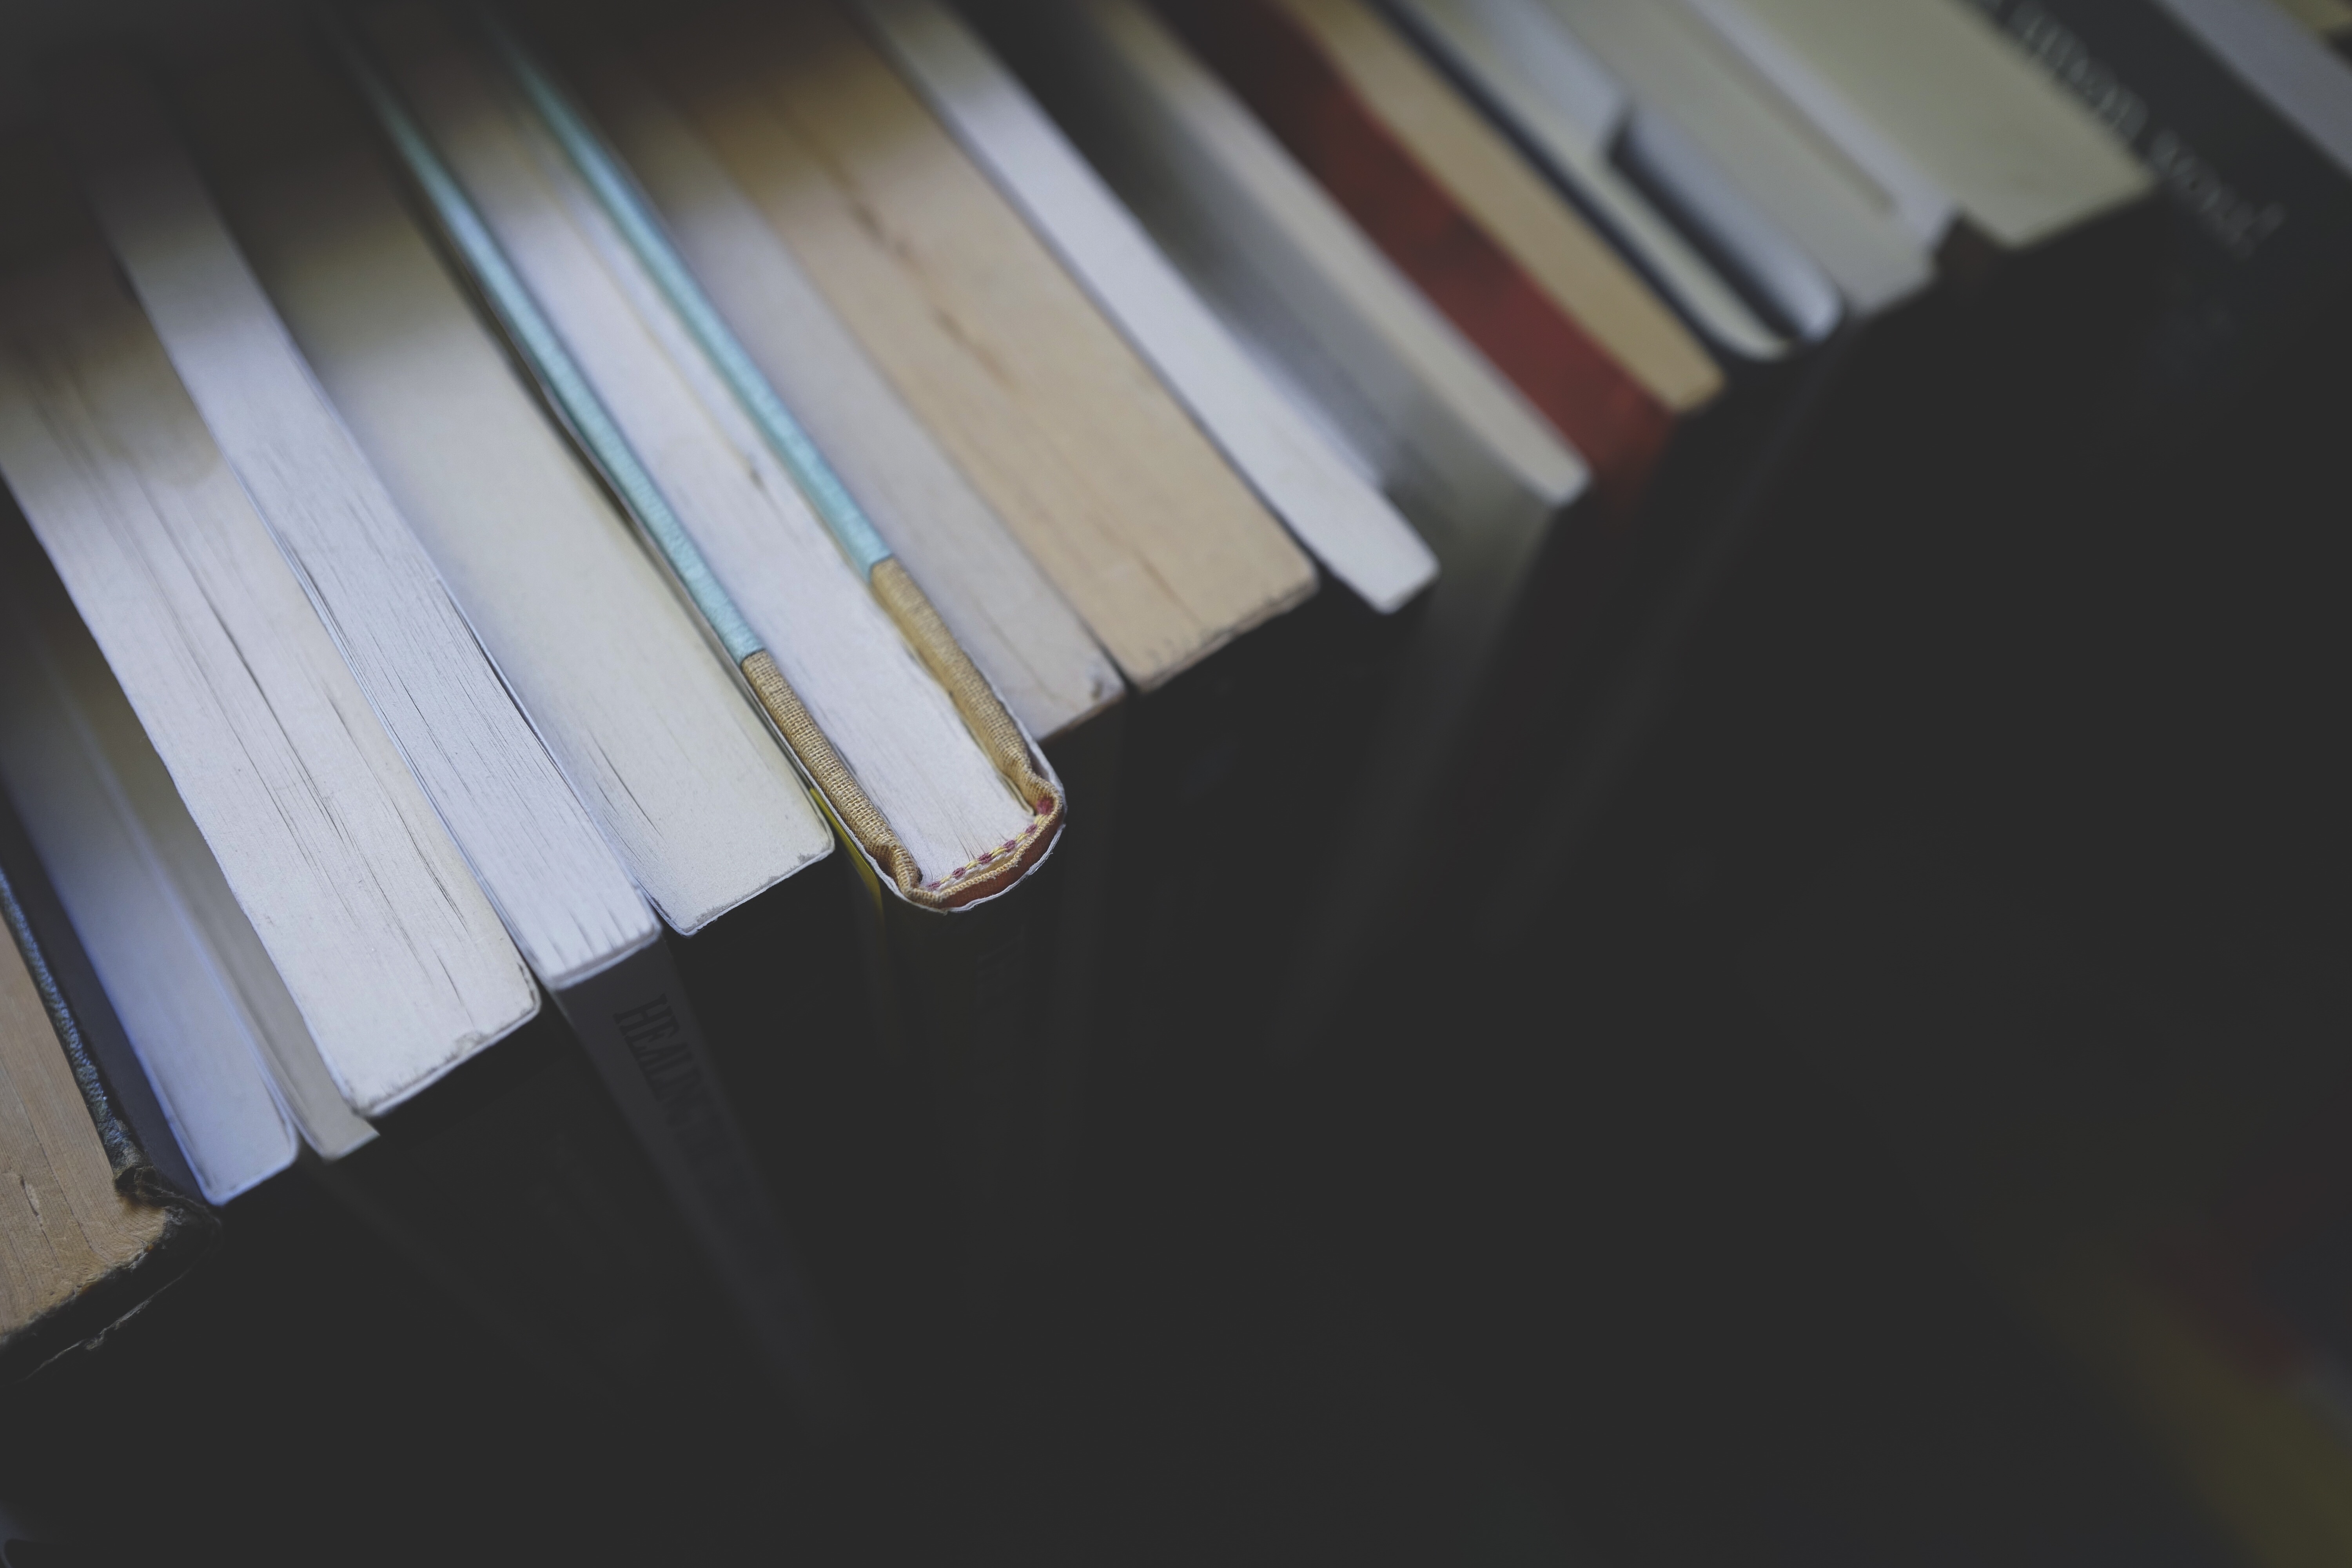
book, wing, light, wood, white, line, color, piano, shadow, black, lighting, page, musical instrument, interior design, book shelf, binding